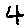
Label: 4